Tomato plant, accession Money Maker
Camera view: bottom (45 deg); turntable rotation: 240 degrees
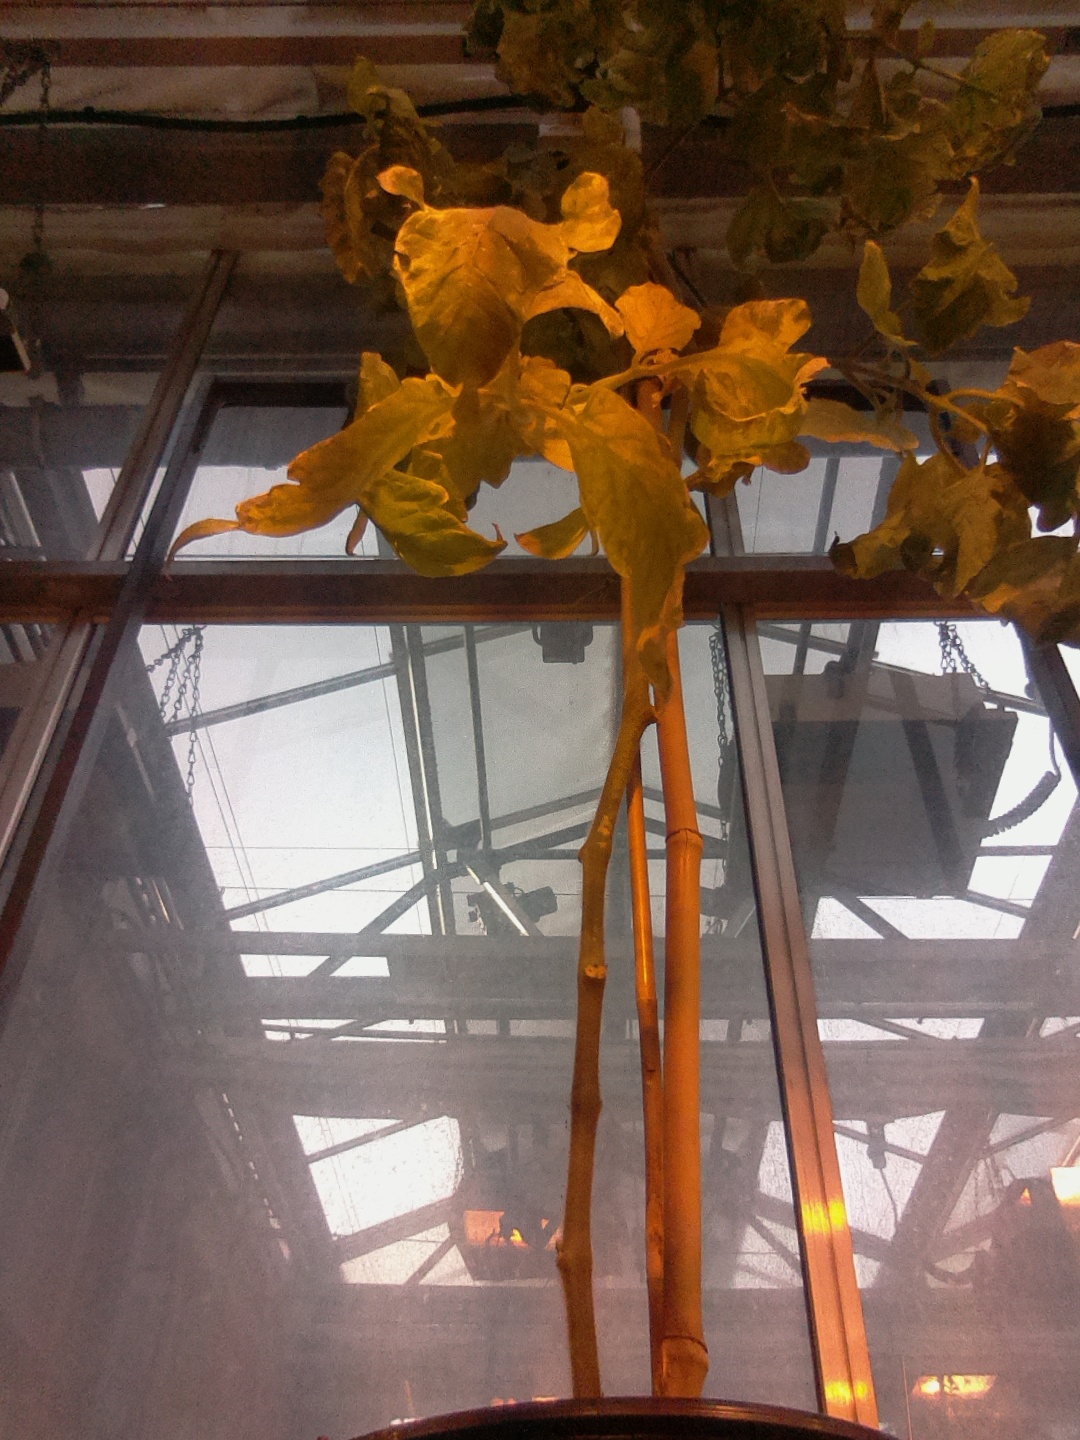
BBCH growth stage 79: 90% -100% of final fruit size